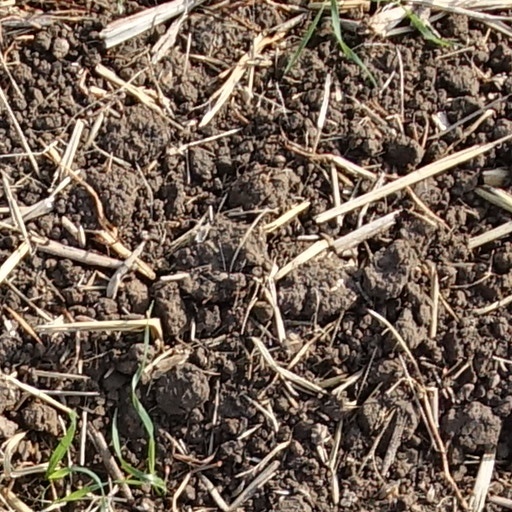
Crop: wheat